Red light camera

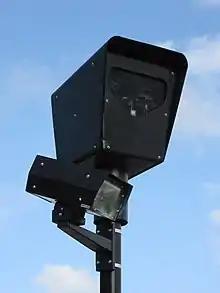
Red light camera in Chicago, Il.

Red light camera usage is extensive in mainland China. , approximately 700 intersections in Shenzhen were monitored for red light violations, speeding, or both.